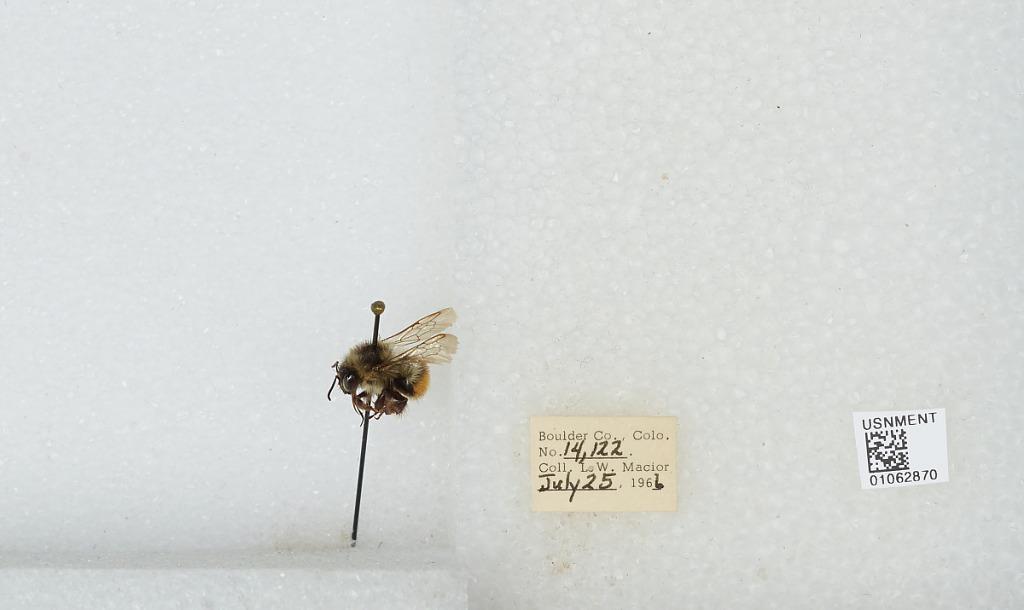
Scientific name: Bombus (Pyrobombus) bifarius Cresson
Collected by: L. Macior
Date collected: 1966-7-25
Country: United States
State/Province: Colorado
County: Boulder
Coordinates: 40.0017, -105.308